Density estimation

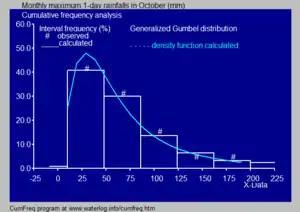
Histogram and density function for a Gumbel distribution

An important aspect of statistics is often the presentation of data back to the client in order to provide explanation and illustration of conclusions that may possibly have been obtained by other means. Density estimates are ideal for this purpose, for the simple reason that they are fairly easily comprehensible to non-mathematicians.